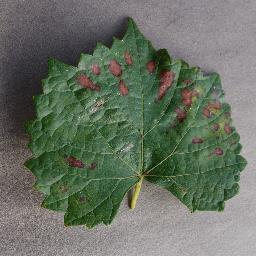
Label: Grape___Esca_(Black_Measles)